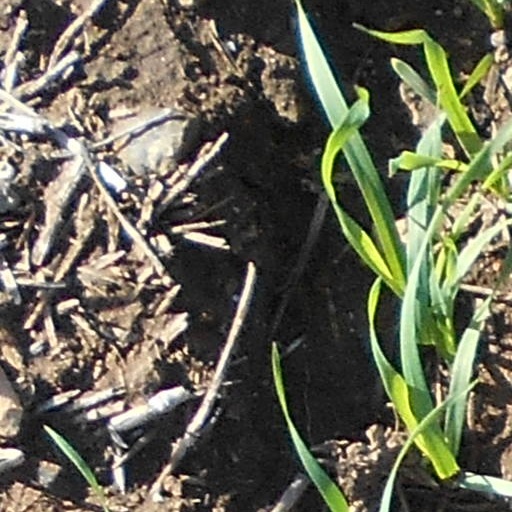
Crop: wheat